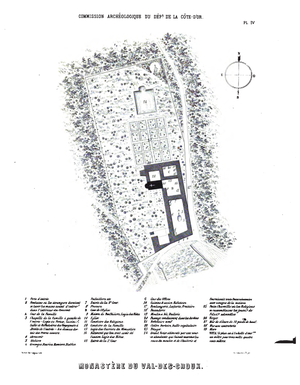
L’Abbaye du Val des Choues, dont la graphie ancienne vallis caulium relevée dans les archives de la fondation viendrait des cultures du potager, est un ancien monastère de la fin du XIIᵉ siècle situé au cœur de la forêt châtillonnaise, sur le territoire de la commune de Villiers-le-Duc en Bourgogne, dans le département de la Côte-d'Or. Rattachée au XVIIIᵉ siècle à l'ordre cistercien, fermée à la Révolution française, l'abbaye est quasi abandonnée durant le XIXᵉ siècle.